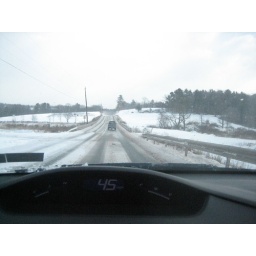
Constant window washing and car covered in salt. This is the part of snow that I will not miss.